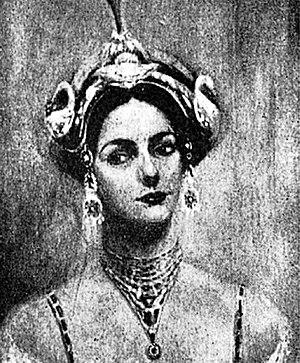
Dessin du portrait de Mata Hari par Paul-Franz Namur (1909).
Paul-Franz Namur, né le 12 janvier 1877 à Valenciennes et mort le 8 septembre 1958 à Antibes, est un illustrateur, affichiste, rédacteur en chef et essayiste français.
Margaretha Geertruida Zelle dite Grietje Zelle, connue sous le nom de Mata Hari, est une danseuse et courtisane néerlandaise, née le 7 août 1876 à Leeuwarden et morte le 15 octobre 1917 à Vincennes. Elle fut fusillée pour espionnage pendant la Première Guerre mondiale, mais était innocente du crime dont on l'accusait. En effet, elle a été trahie par l'Armée française, qui avait besoin d'un bouc émissaire.